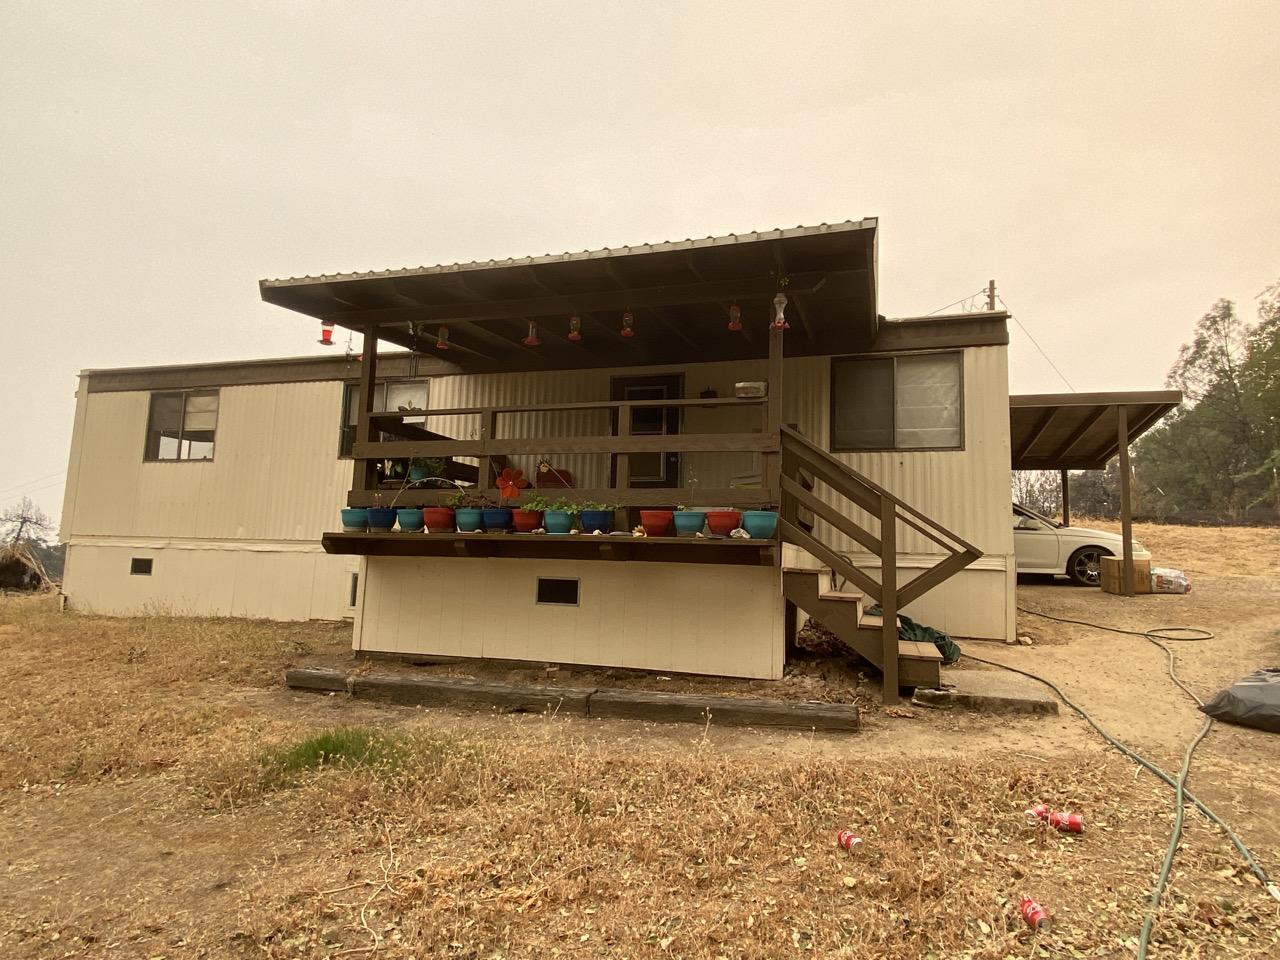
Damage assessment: no_damage